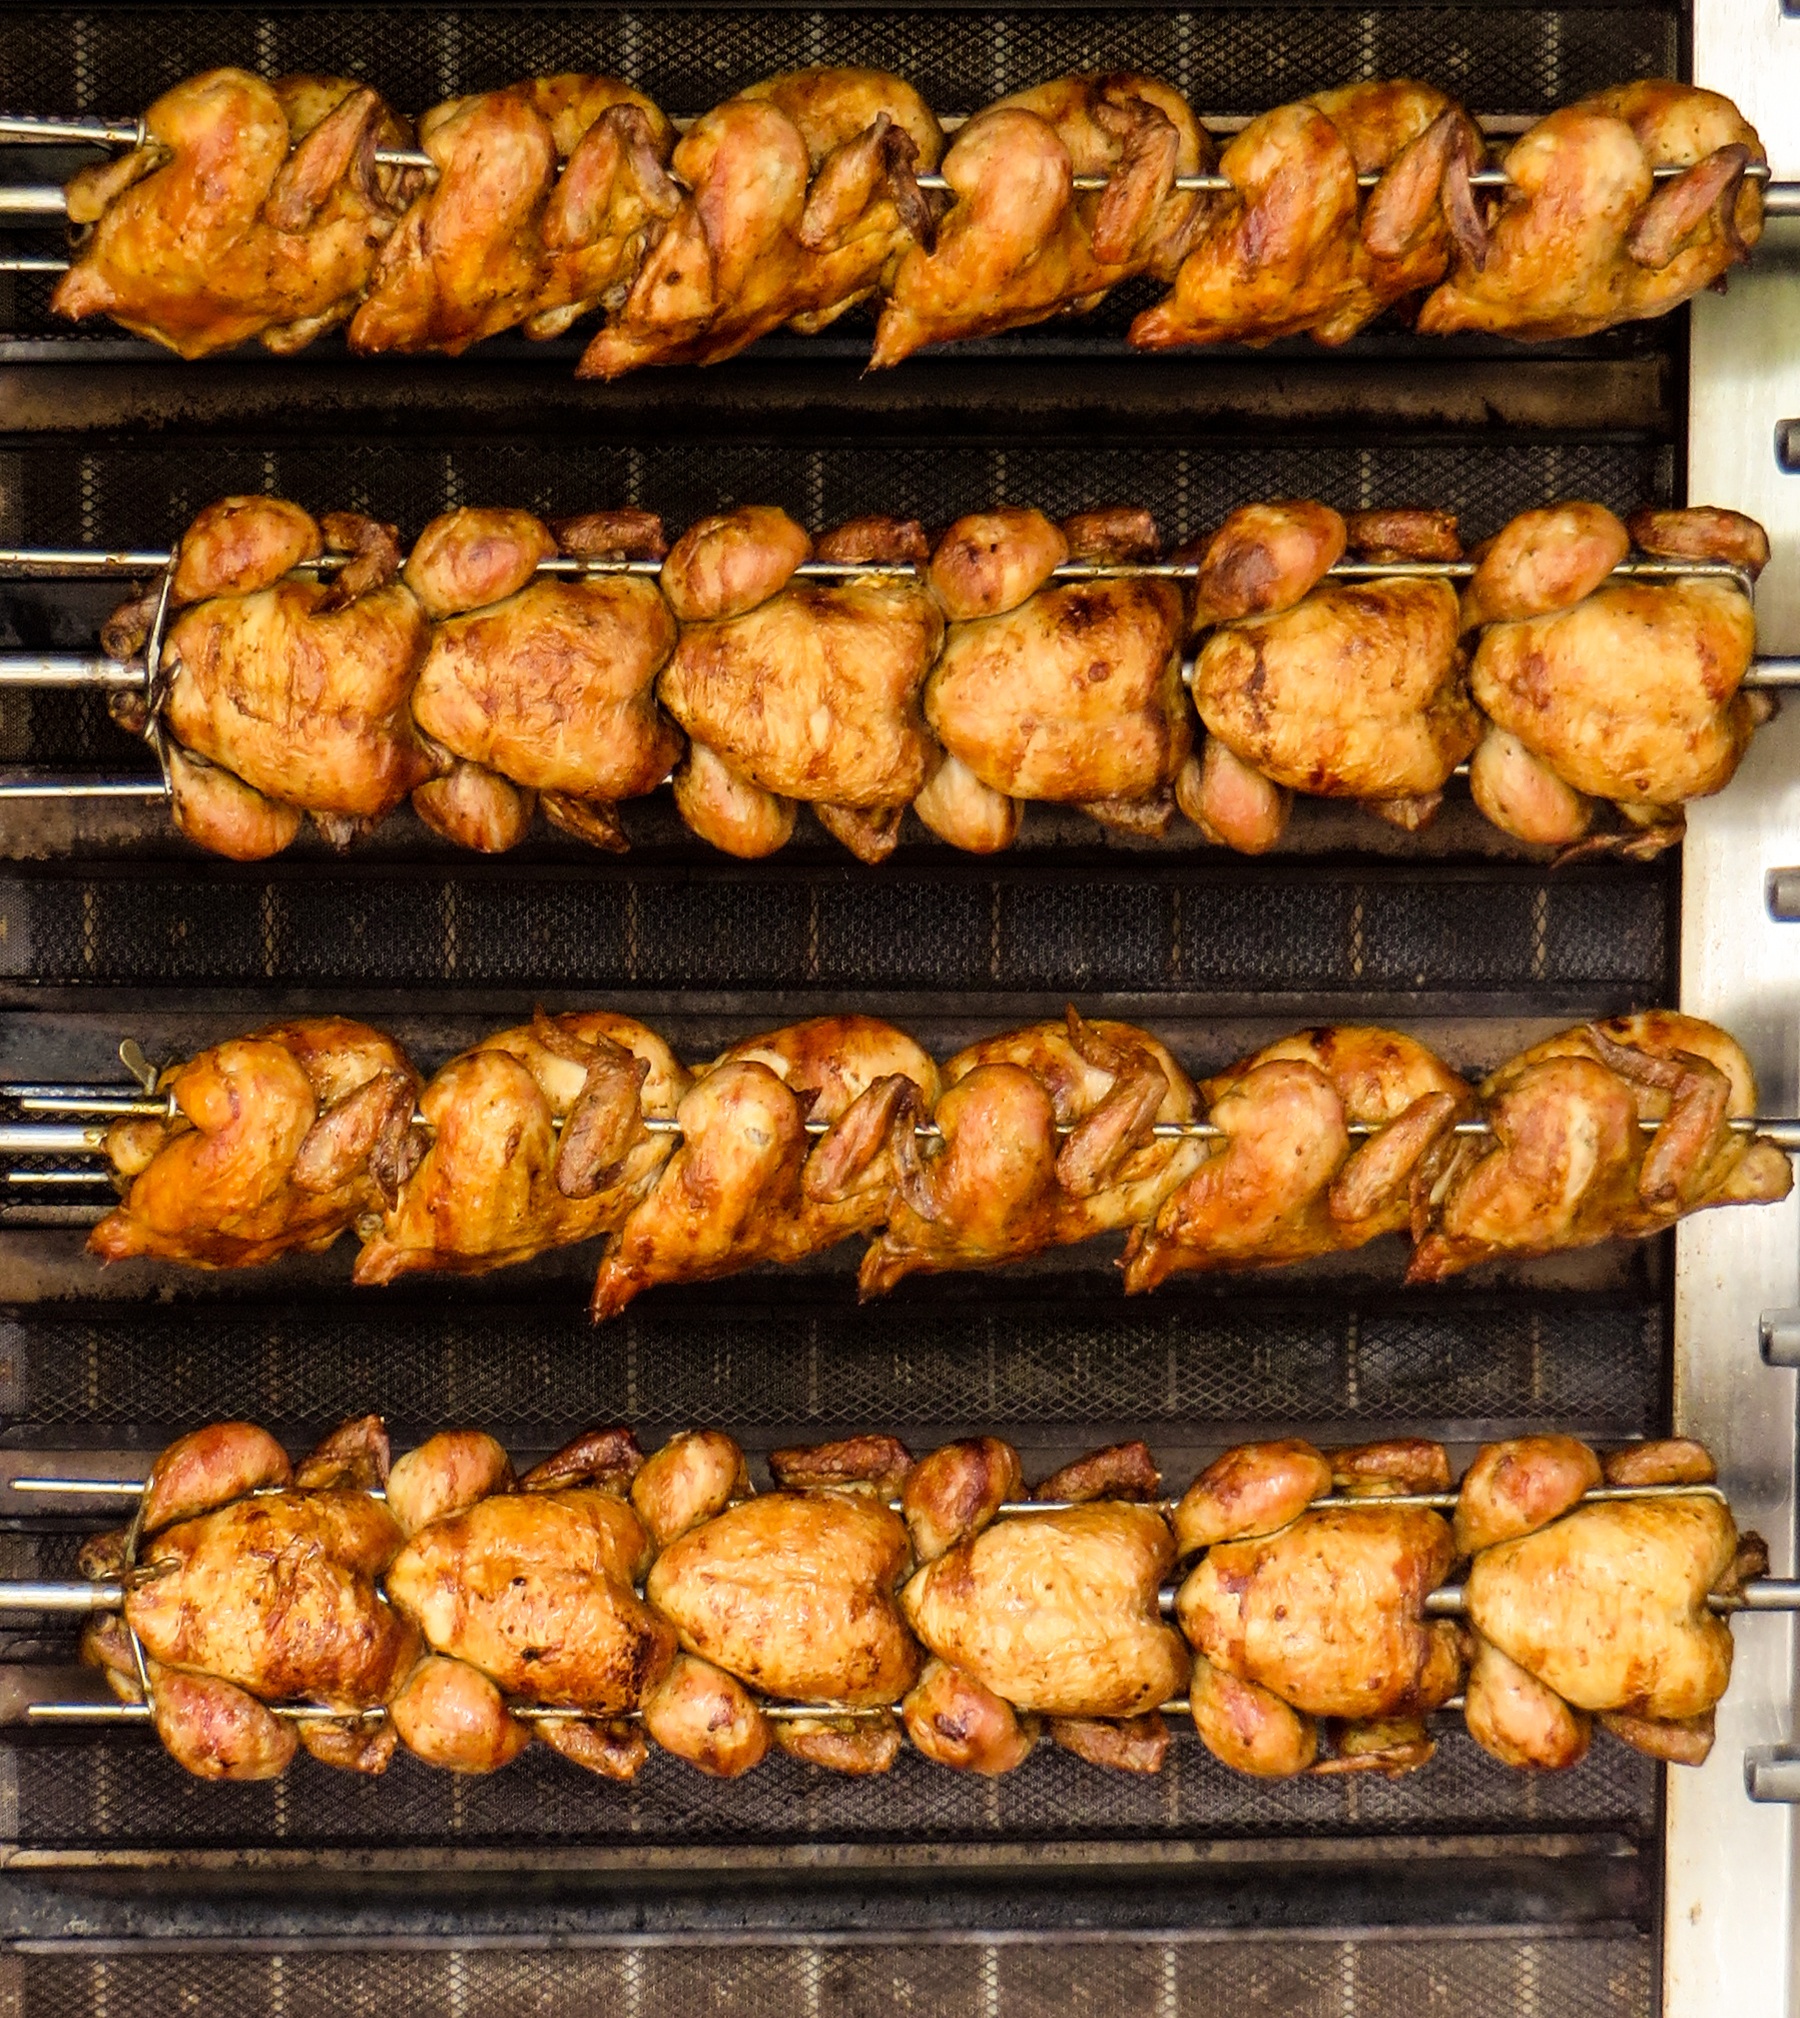
dish, food, cooking, produce, baking, eat, meat, barbecue, cuisine, chicken, grill, poultry, roasting, skewer, kebab, spit, grilling, souvlaki, grilled food, fried food, brochette, shashlik, broiler